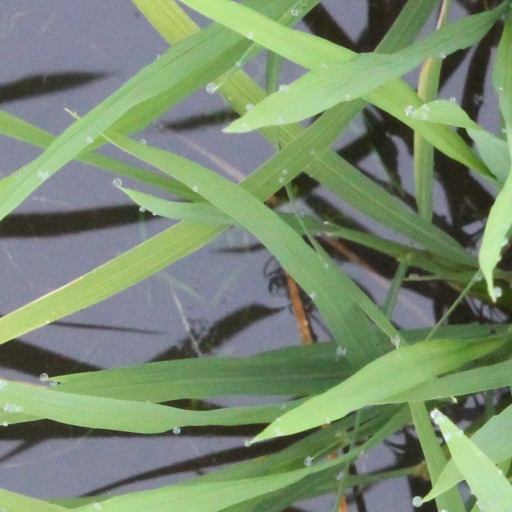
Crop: rice